Miami Seaplane Base

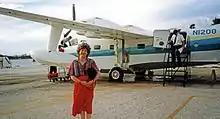
Grumman Mallard amphibian of Chalks Airlines at the seaplane base in 1989 after arrival from the Bahamas

On December 19, 2005, Chalk's Ocean Airways Flight 101,a Grumman G-73T Turbine Mallard, crashed off of Miami Beach, Florida. All 20 passengers and crew on board died in the crash, which was attributed to metal fatigue on the starboard wing resulting in separation of the wing from the fuselage.